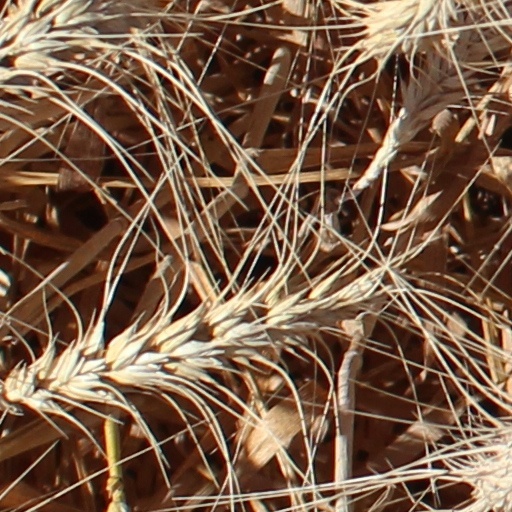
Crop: wheat